Poehlman House (Syracuse, New York)

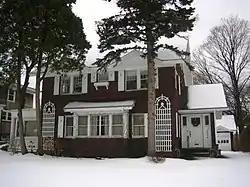

Poehlman House, also known as Poehlman Residence, was designed by Ward Wellington Ward. It was added to the National Register of Historic Places in 1997. It is currently a private residence.